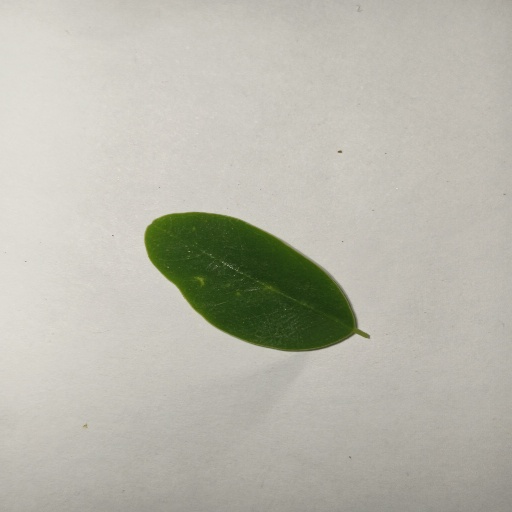
Species: Sojina
Leaf condition: Healthy Leaf